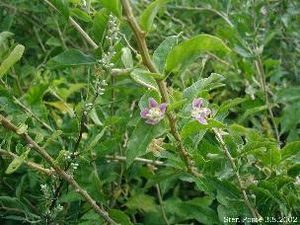
Strandvold med flerårige planter
Bukketorn hører hjemme på den stenede strand.
På gamle strandvolde opstår der efterhånden et plantesamfund af flerårige planter. I en overgangsfase fra Enårig vegetation på stenede strandvolde kan mosser og laver dominere i pletter. Det er fælles for arterne, at de skal være salttålende i en eller anden grad, men havpåvirkningen aftager med stigende afstand til havstokken.